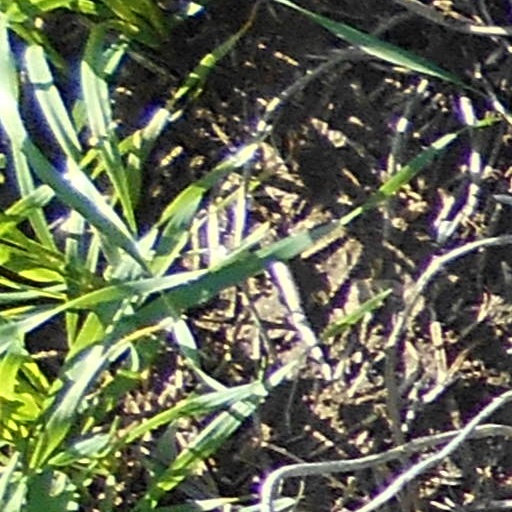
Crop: wheat